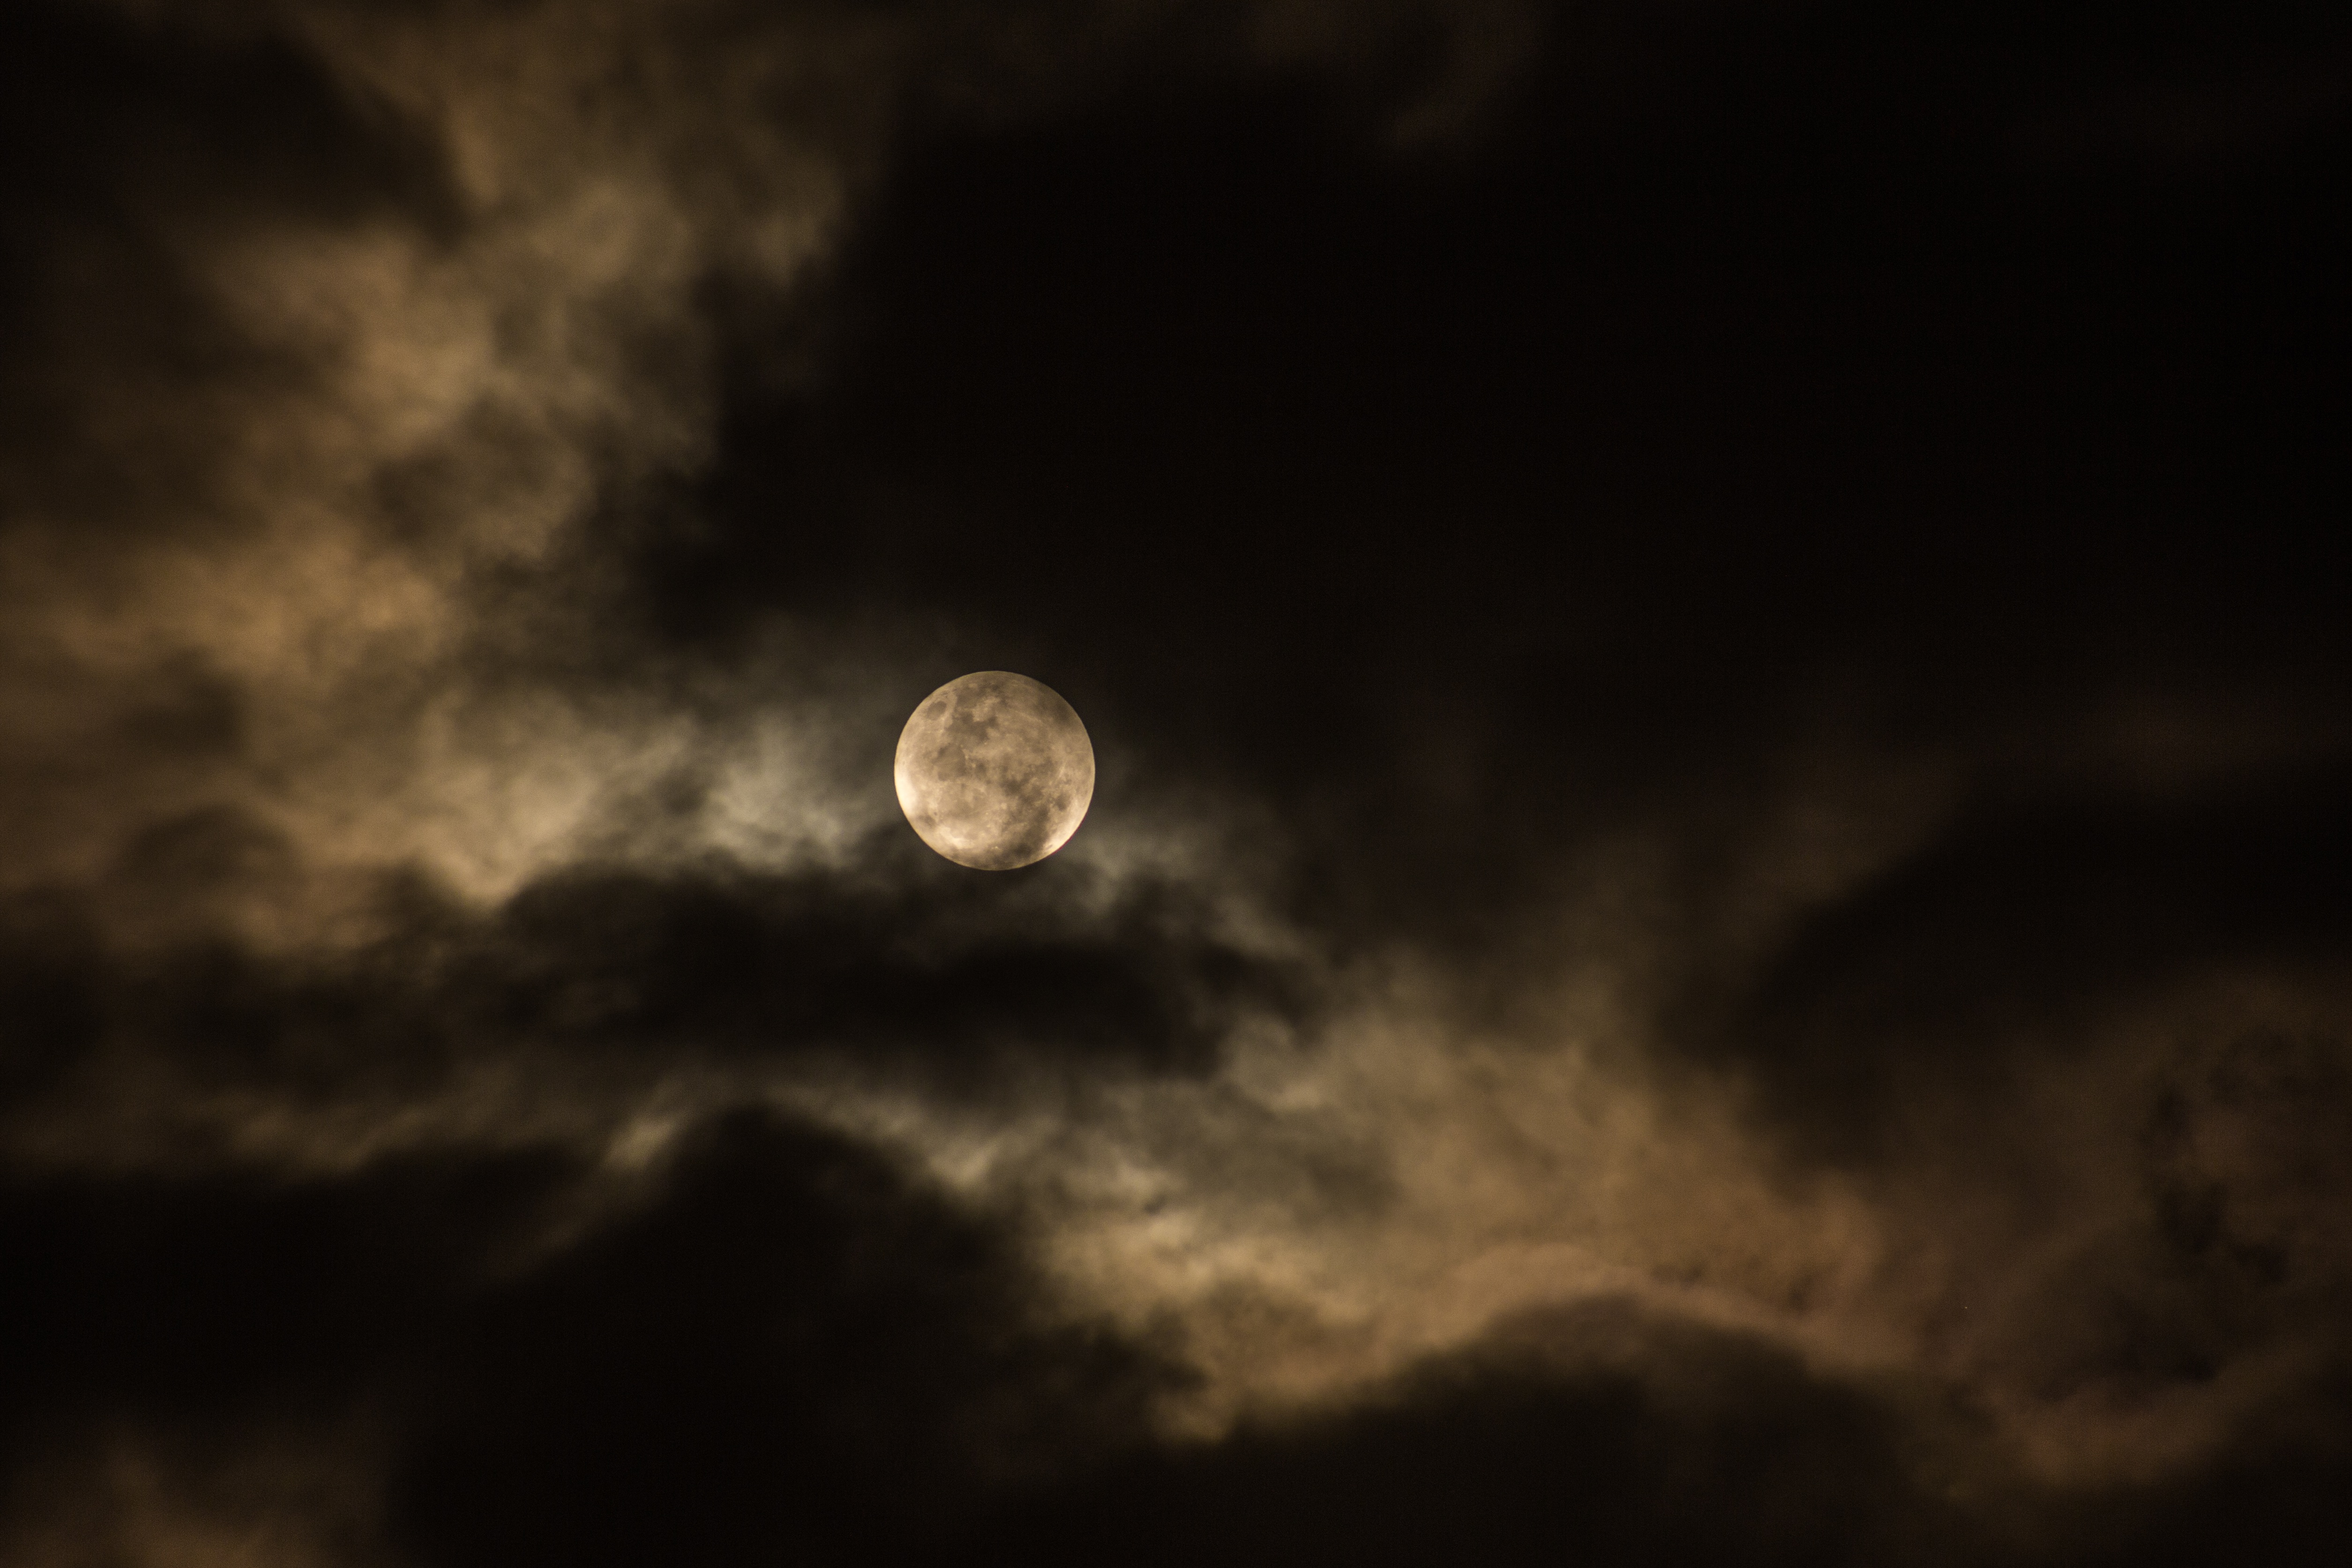
cloud, sky, night, sunlight, cloudy, atmosphere, dark, darkness, moon, full moon, moonlight, luna, astronomical object, meteorological phenomenon, celestial event